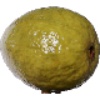
Label: Guava 1